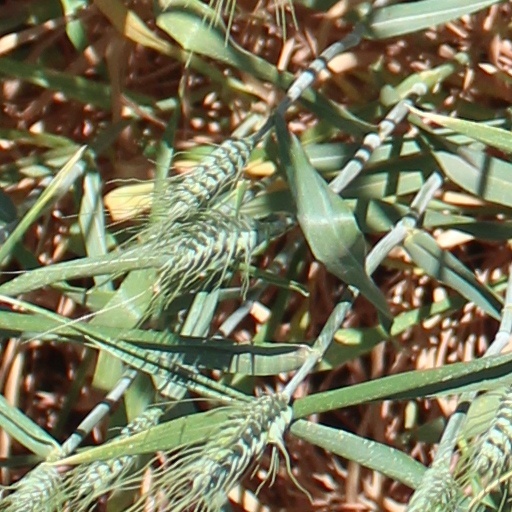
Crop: wheat